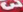
Number: 3